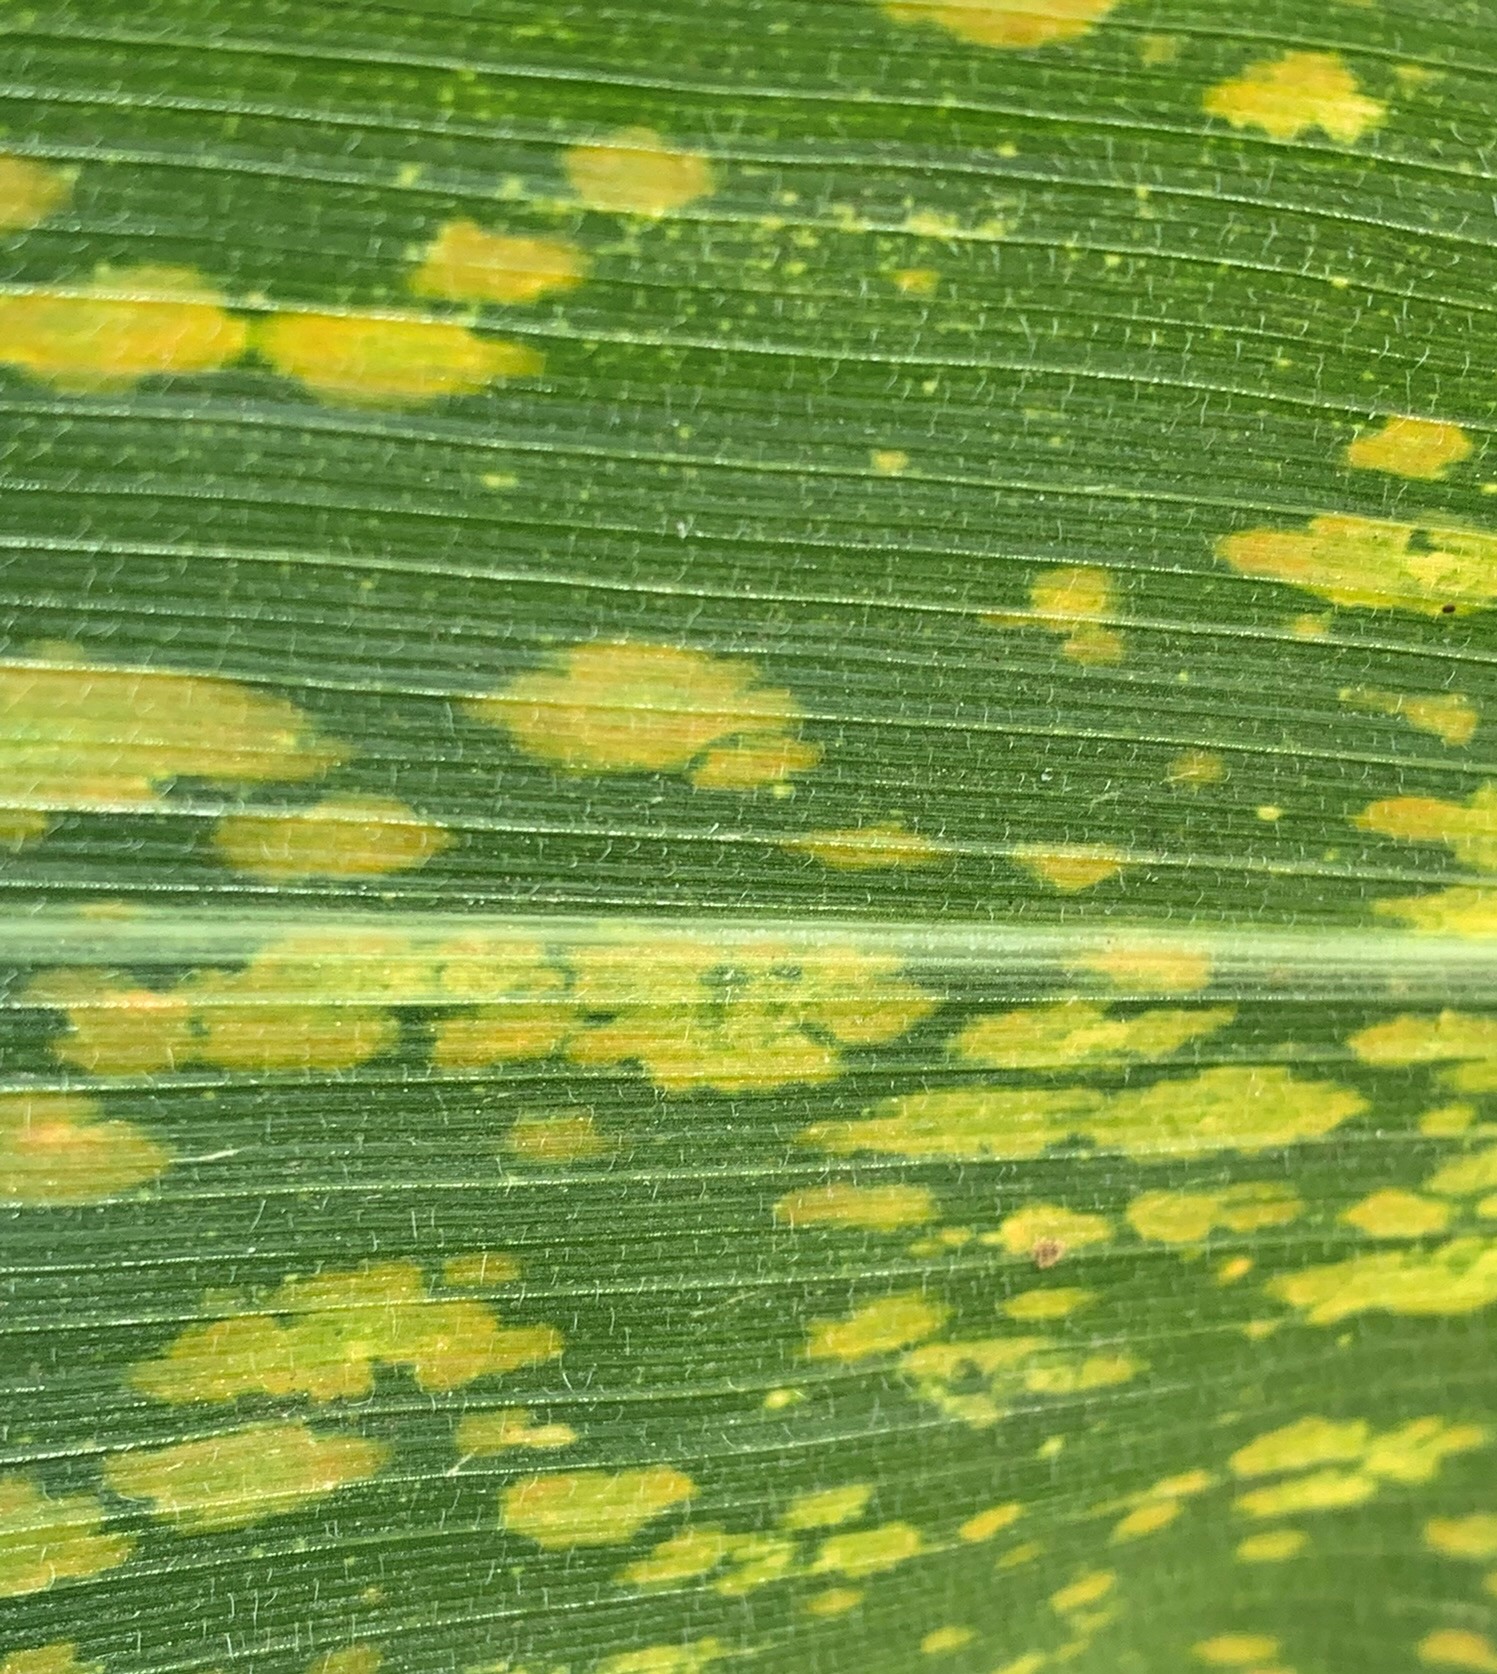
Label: MLN